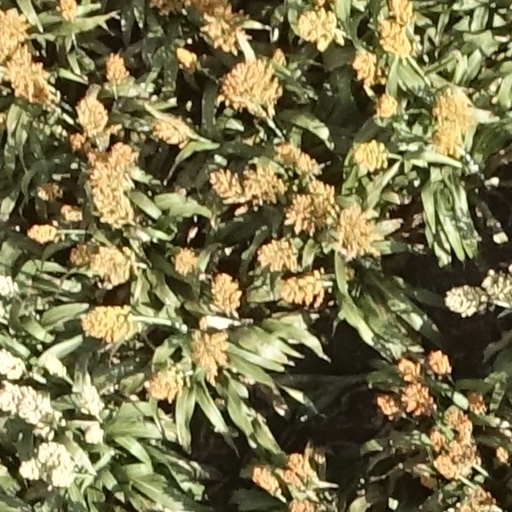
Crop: sorghum